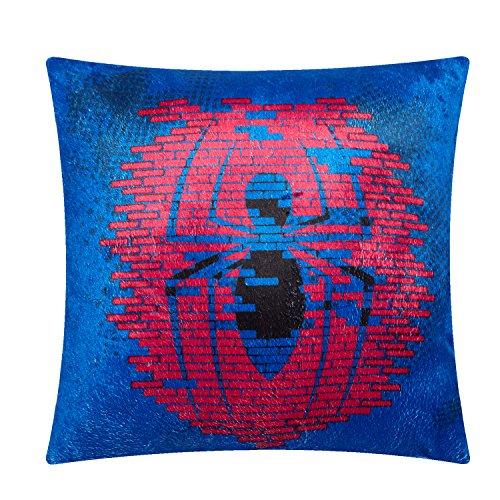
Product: Spiderman Tee Pee Slumber Set
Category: Toys & Games | Sports & Outdoor Play | Play Tents & Tunnels
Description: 4 piece set has everything for your sleepover needs: tee pee Tent, pillow, sleeping bag, and string lights.
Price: $57.92
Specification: ProductDimensions:51x51x60inches|ItemWeight:5pounds|ShippingWeight:5.25pounds(Viewshippingratesandpolicies)|DomesticShipping:ItemcanbeshippedwithinU.S.|InternationalShipping:ThisitemcanbeshippedtoselectcountriesoutsideoftheU.S.LearnMore|ASIN:B078GP56RZ|Itemmodelnumber:WN201249|Manufacturerrecommendedage:18months-8years